History of Málaga

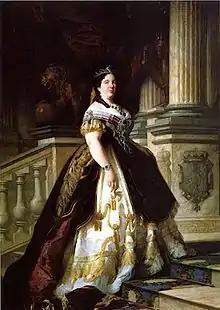
Formal portrait of Queen Isabel II of Spain

Although the "juntas", which forced the French to leave Spain, had sworn by the liberal Constitution of 1812, Ferdinand openly held that it was too liberal for the country. On his return to Spain on April 16, 1814, he refused to swear by the constitution himself, and continued to rule in the authoritarian fashion of his forebears. Thus the first bourgeois revolution ended in 1814. The reign of Ferdinand VII from 1814 to 1820 was a period of a stagnant economy and political instability. Much of the country was devastated after the Peninsular War, and government coffers were drained to fight against the independence movements in the Latin American colonies. Political conflict between liberals and royal absolutists further diverted energy and resources needed to rebuild the country.